Thatta

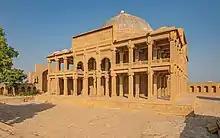
Thatta's Makli Necropolis features several monumental tombs dating from the 14th to 18th centuries.

Following Mahmud of Ghazna's invasion of Sindh in the early 11th century, the Ghaznavids installed Abdul Razzaq as Governor of Thatta in 1026. Under the rule of the Ghaznavids the local chieftain Ibn Sumar, then ruler of Multan, seized power in Sindh and founded the Sumra dynasty, which ruled from Thatta from 1051 for the next 300 years. Under Sumra rule, Thatta's Ismaili Shia population was granted special protection. The Sumra dynasty began to decline in power by the 13th century, though Thatta and the Indus Delta remained their last bastions of power until the mid 14th century.